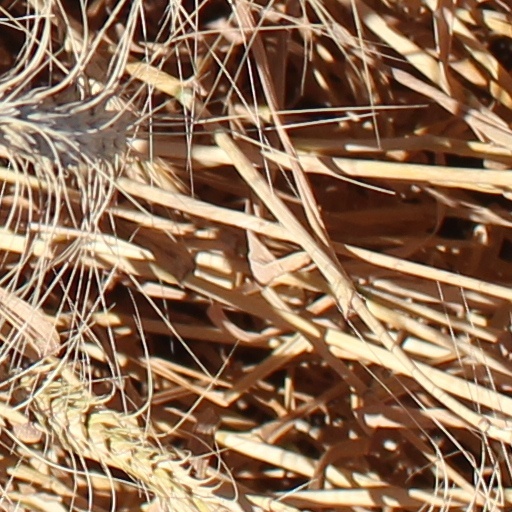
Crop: wheat